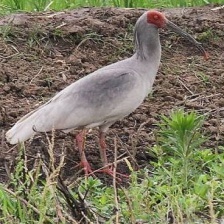
Species: ASIAN CRESTED IBIS
Scientific name: NIPPONIA NIPPON